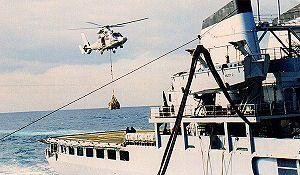
L'Aérospatiale AS565 Panther est un hélicoptère moyen polyvalent, c'est la version militaire du SA365 Dauphin. Le Panther peut être utilisé dans un large éventail de rôles militaires : appui feu, guerre anti-sous-marine, lutte anti-navire, recherche et sauvetage, transport de troupes, évacuation sanitaire et de renseignement d'intérêt maritime depuis le standard 2. Depuis les changements opérés par Airbus Helicopters en janvier 2014, il est renommé AS565 MBe.
Une hélisurface est une zone d'atterrissage pour hélicoptères à titre occasionnel, elle ne doit pas dépasser plus de 200 mouvements annuels ou 20 mouvements journaliers. Elle ne peut également se situer en agglomération. Dans le cas où l'aire d'accueil ne respecte pas une de ces règles, elle est considérée comme une hélistation.